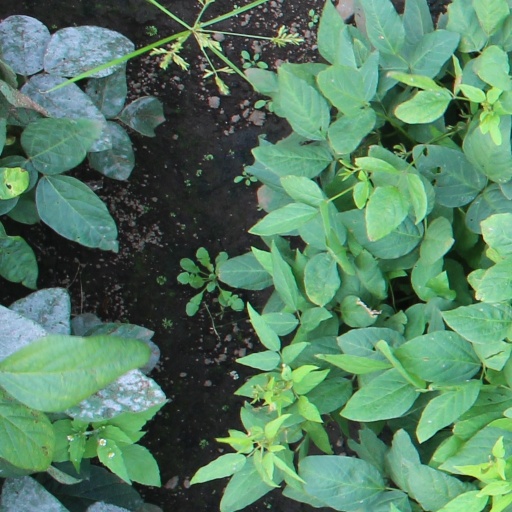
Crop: soybean